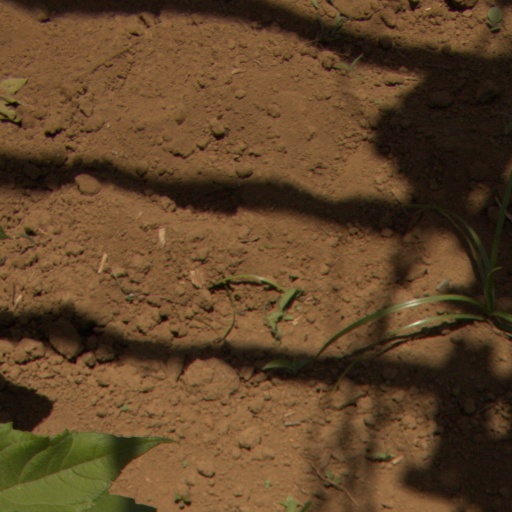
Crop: Jerusalem artichoke